Giant nuthatch

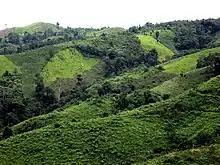
In Yunnan, as elsewhere, mature forests are felled for agriculture.

The giant nuthatch mainly appreciates pine forests, but can also be found in more open environments, foraging for food from one small tree to another. In Thailand, it is found in the middle of oak and chestnut forests, among which mature large Benguet Pine are frequent on the ridge tops. It lives at medium to high altitudes: in China, it generally inhabits forests well above , up to at least ; in Myanmar, it is reported from to , and in Thailand from to .